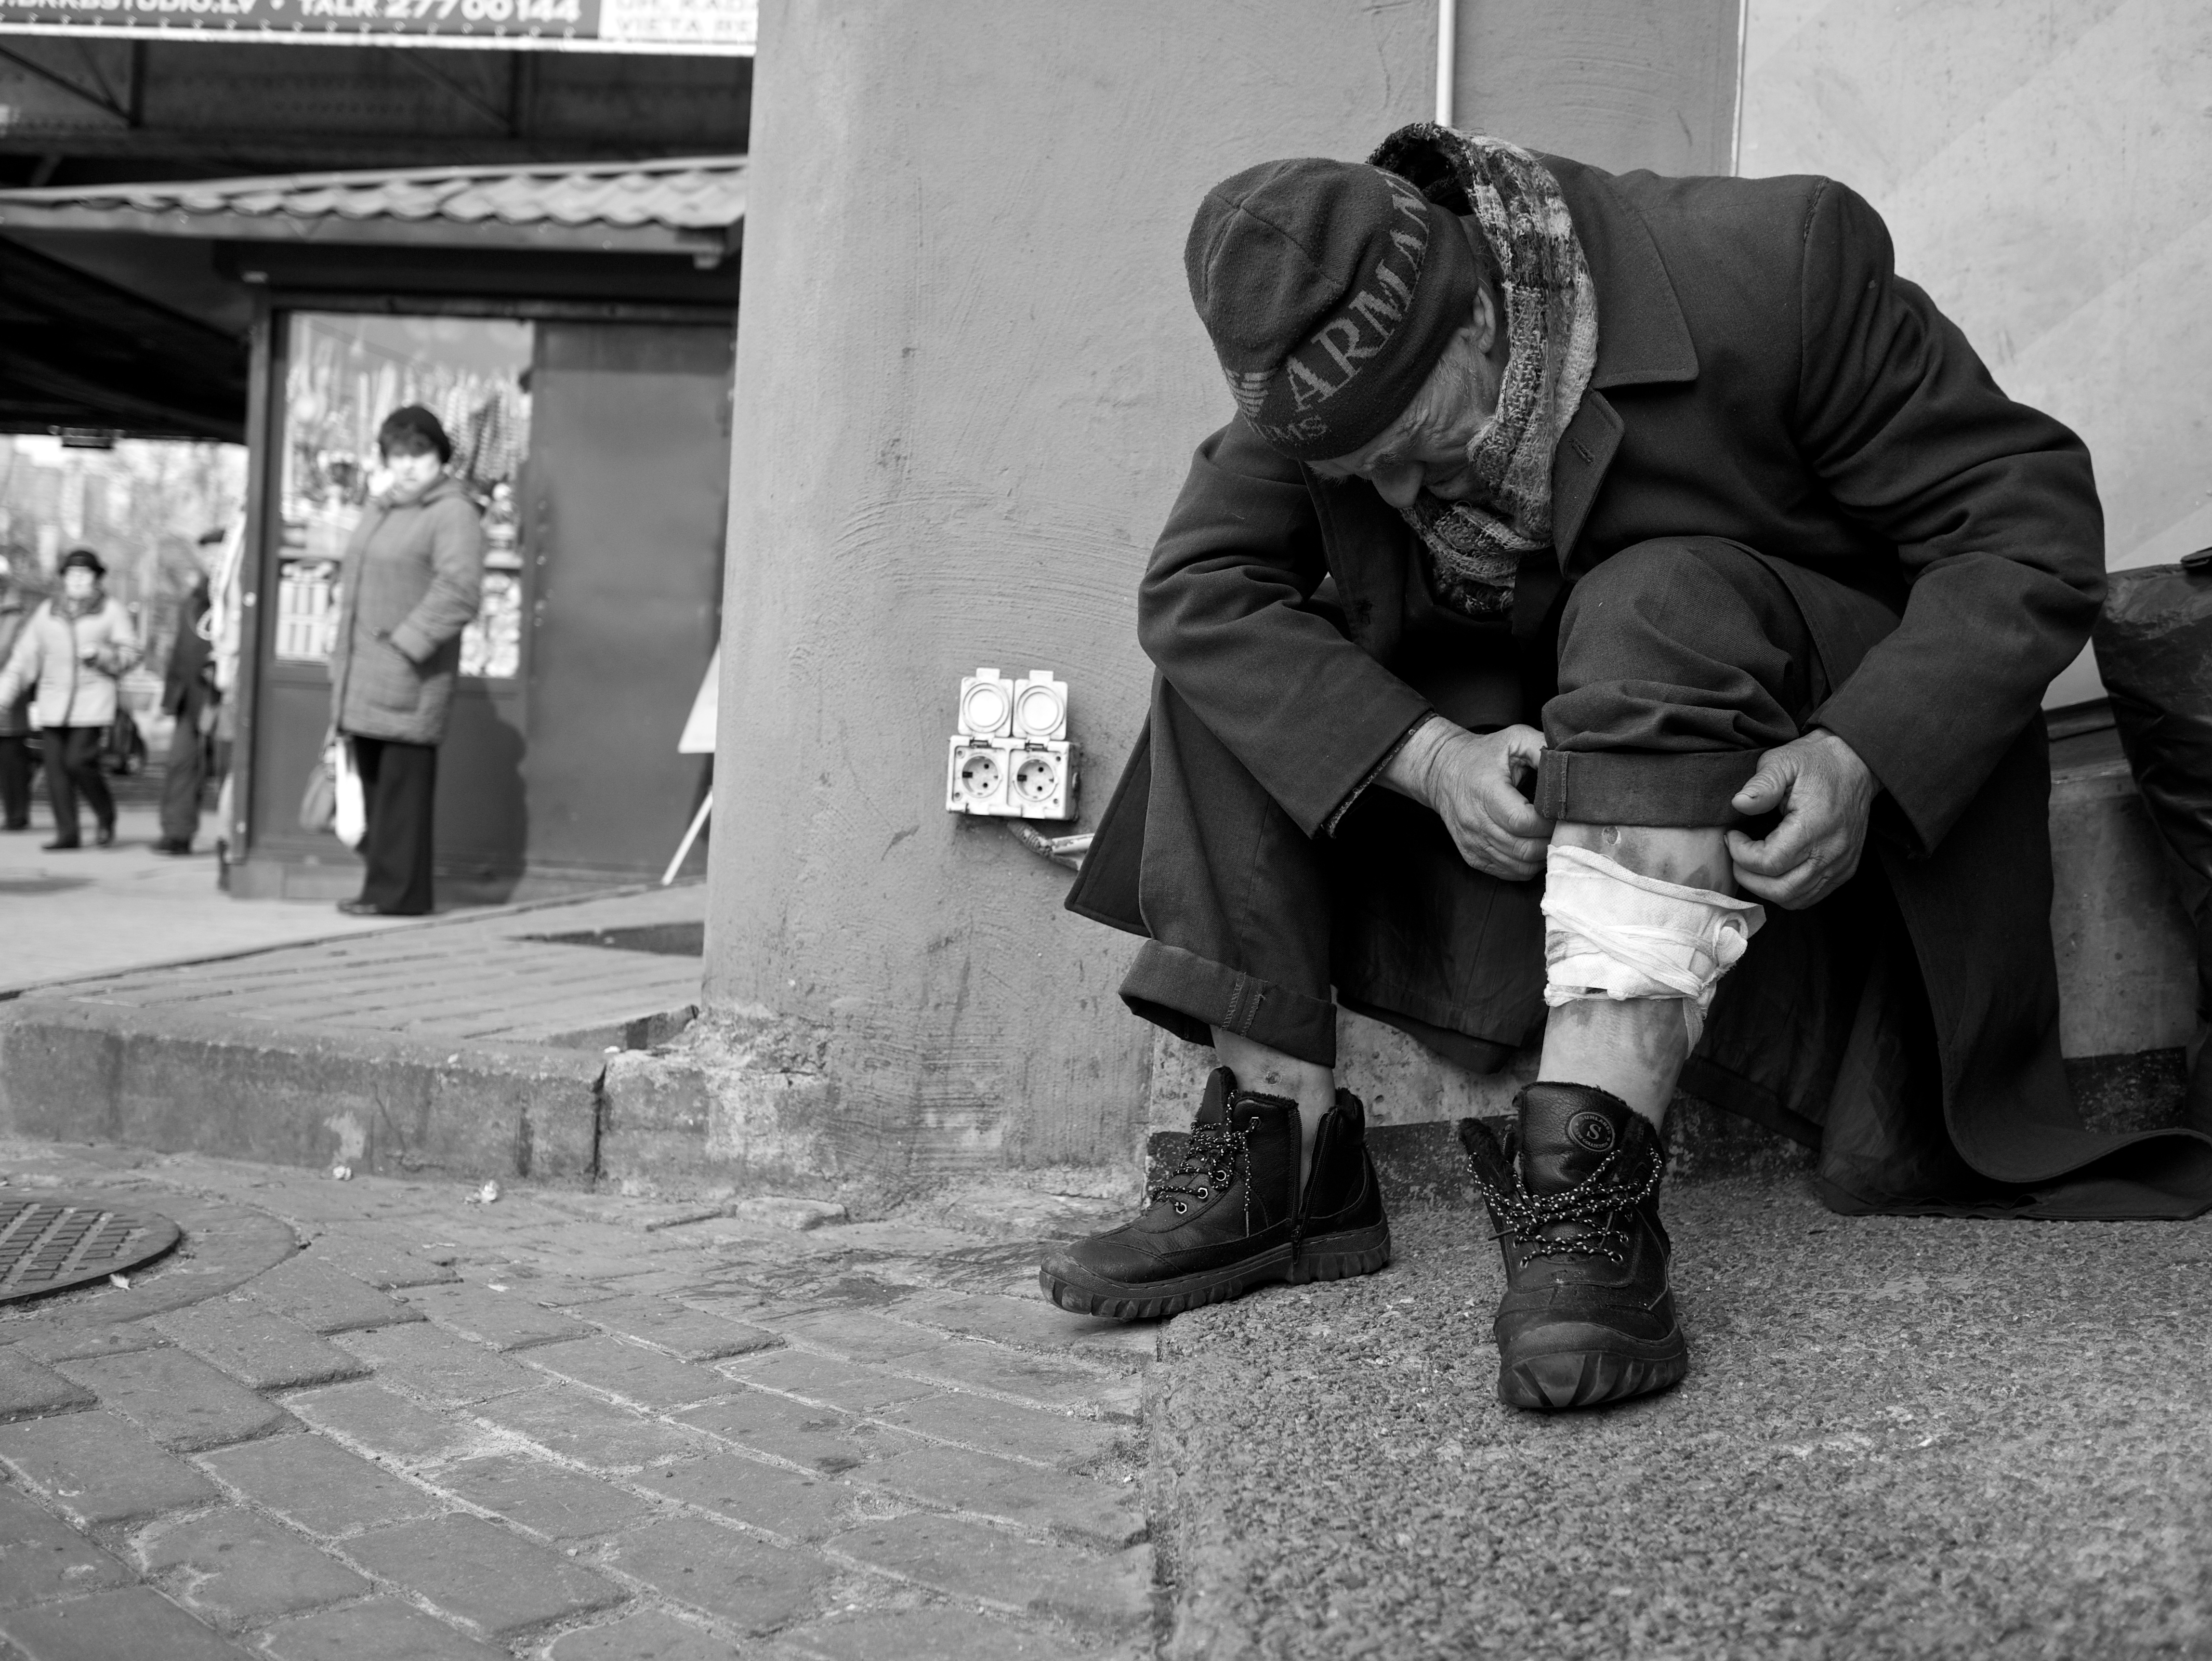
man, person, black and white, people, road, white, street, photography, ebook, sitting, training, child, black, monochrome, streetphotography, flickr, thomas, video, infrastructure, olympus, photograph, snapshot, omd, image, fuji, leica, monochrom, leuthard, hcb, thomasleuthard, monochrome photography, human positions